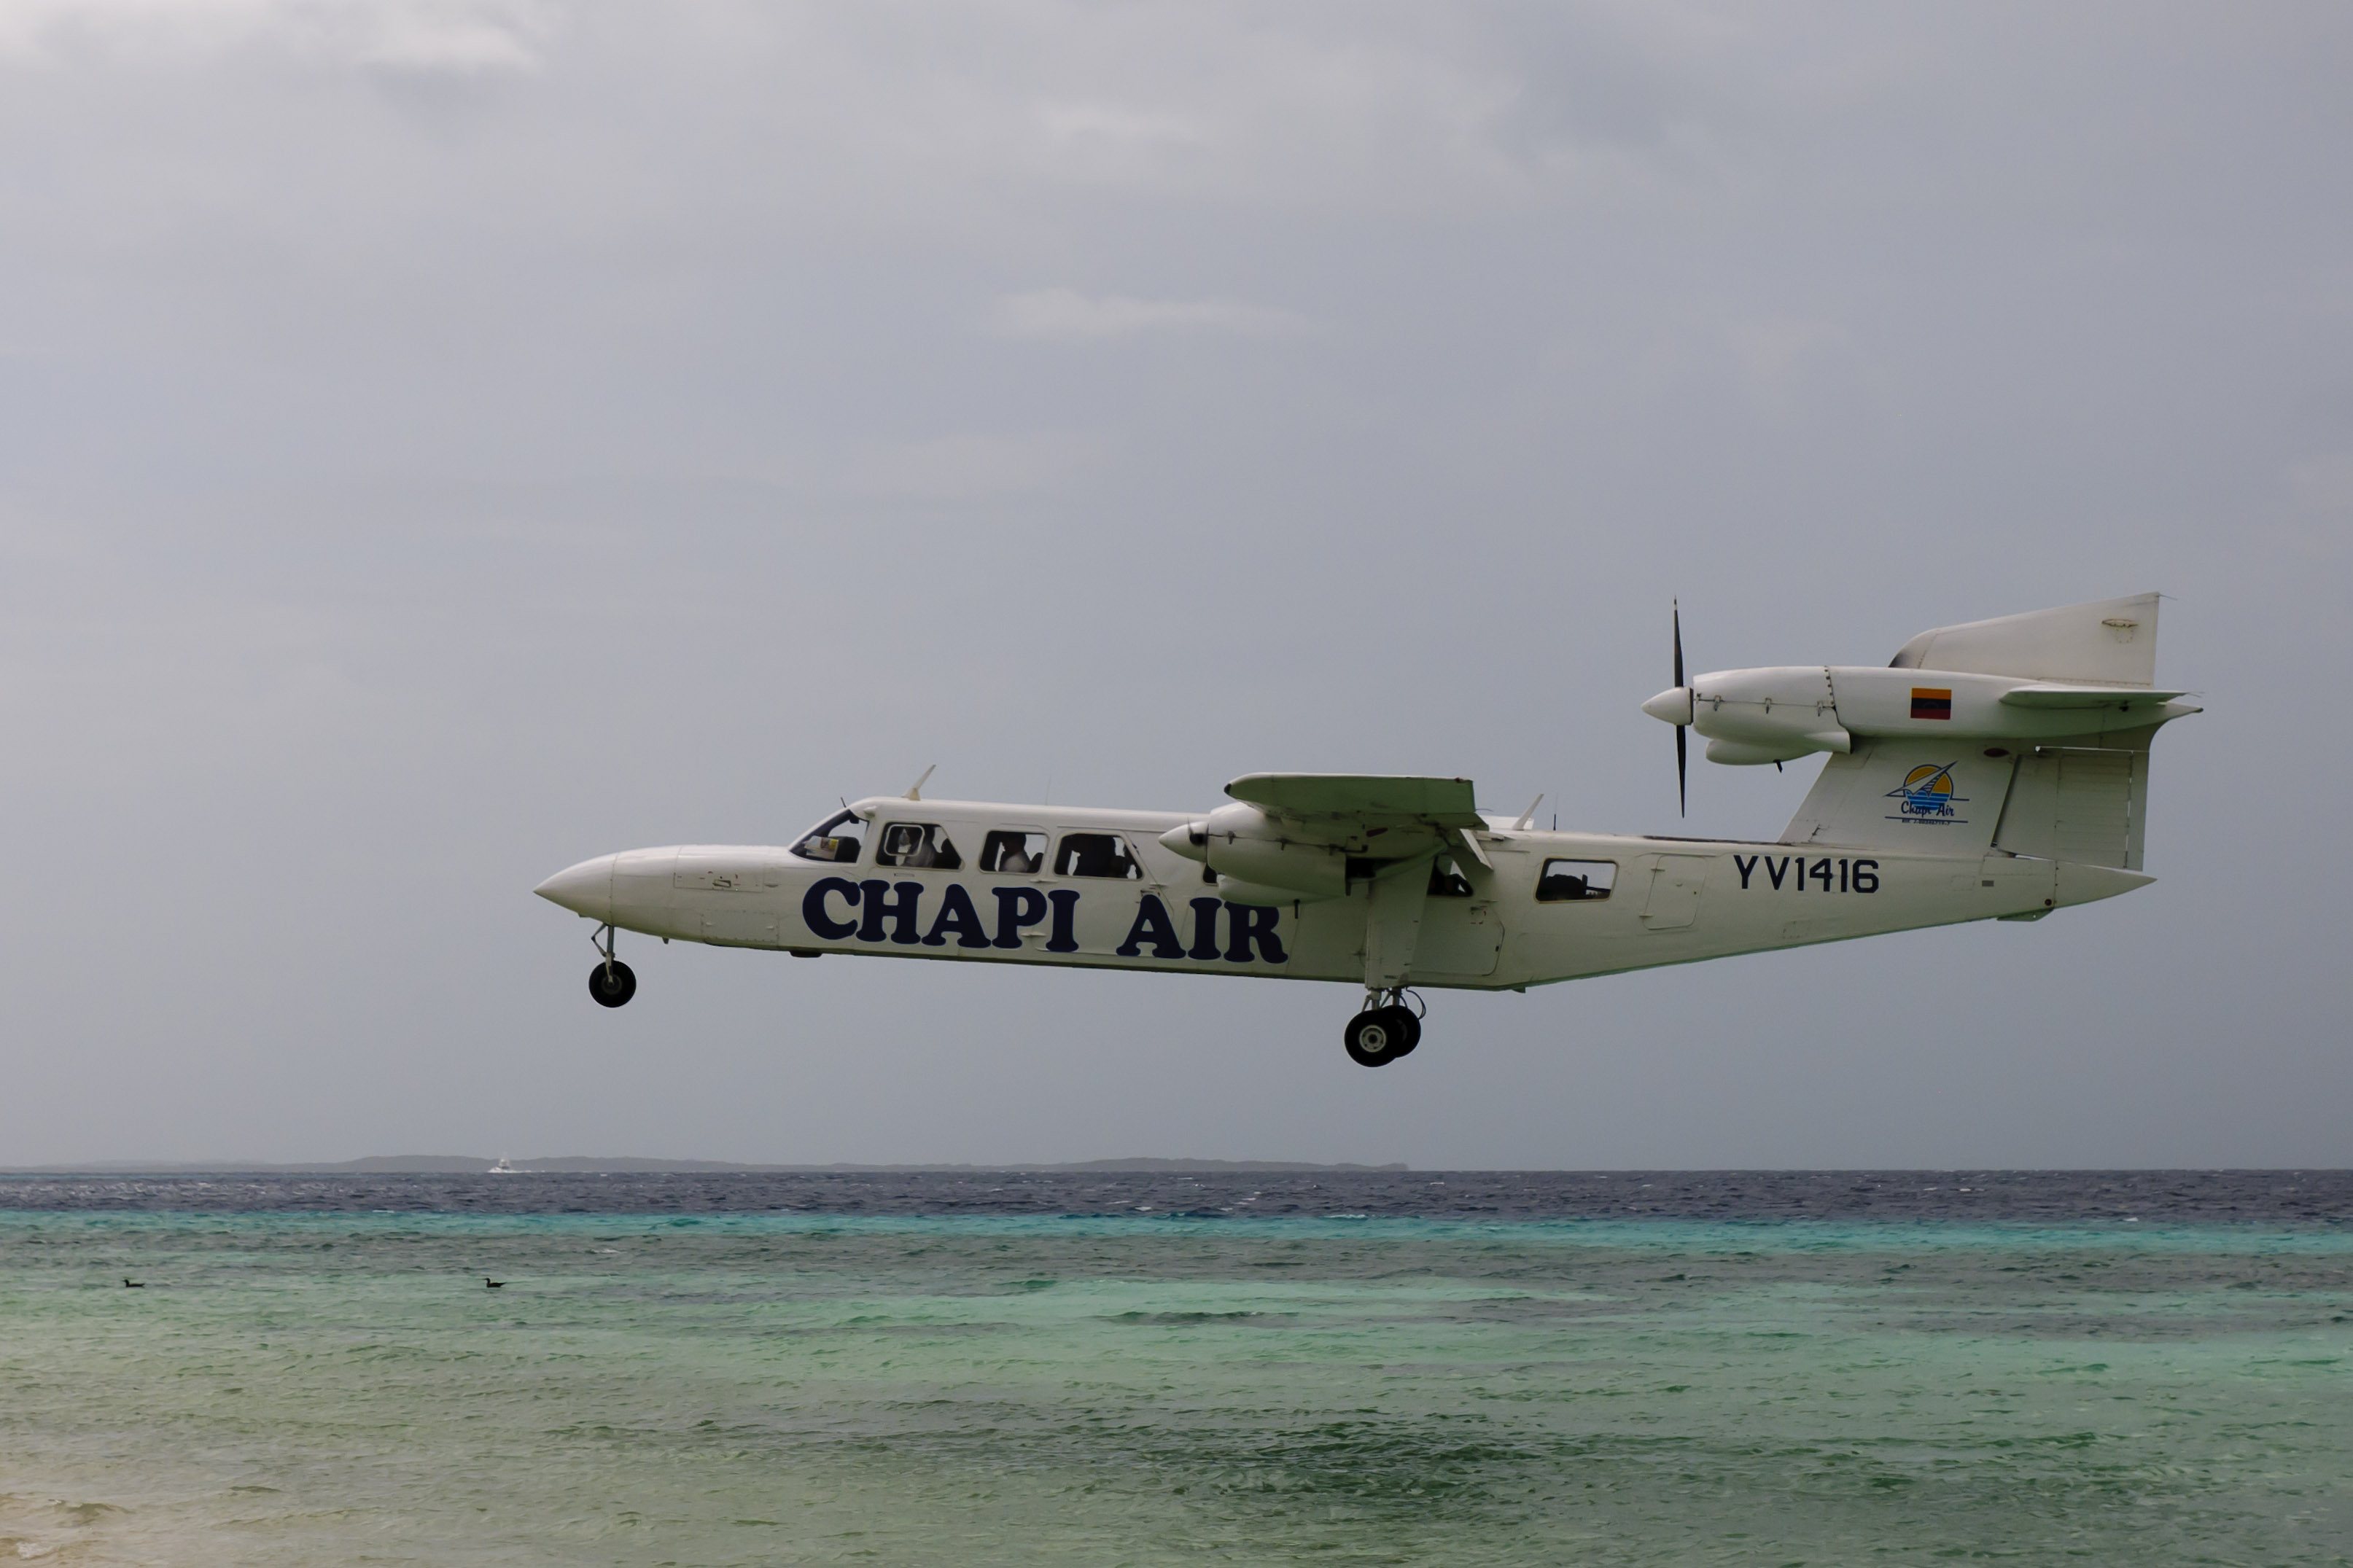
wing, airplane, aircraft, vehicle, aviation, flight, nikon, venezuela, biplane, seaplane, d300, losroques, light aircraft, air force, military aircraft, atmosphere of earth, aircraft engine, propeller driven aircraft